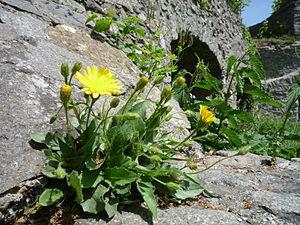
Le Hohentwiel est un volcan éteint d'Allemagne situé dans les environs du lac de Constance, dans l'Hegau. Emblème de la ville de Singen, ce sommet de 686 mètres d'altitude présente à son sommet les ruines de son ancien château fort.